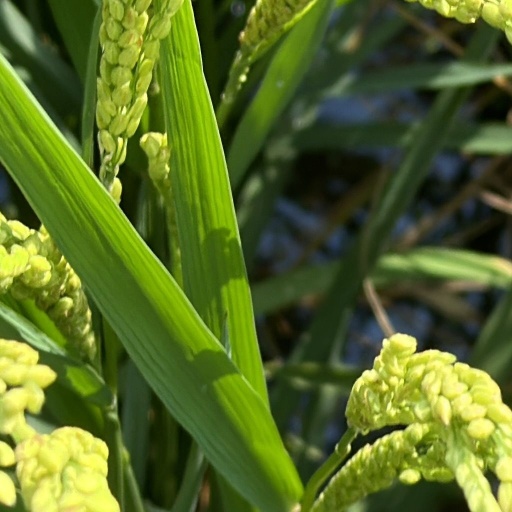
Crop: rice